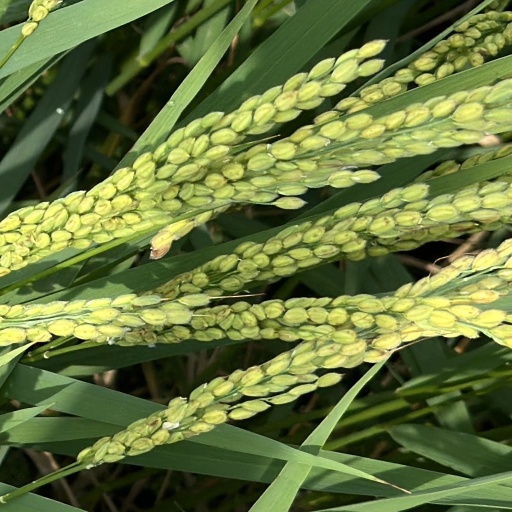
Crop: rice